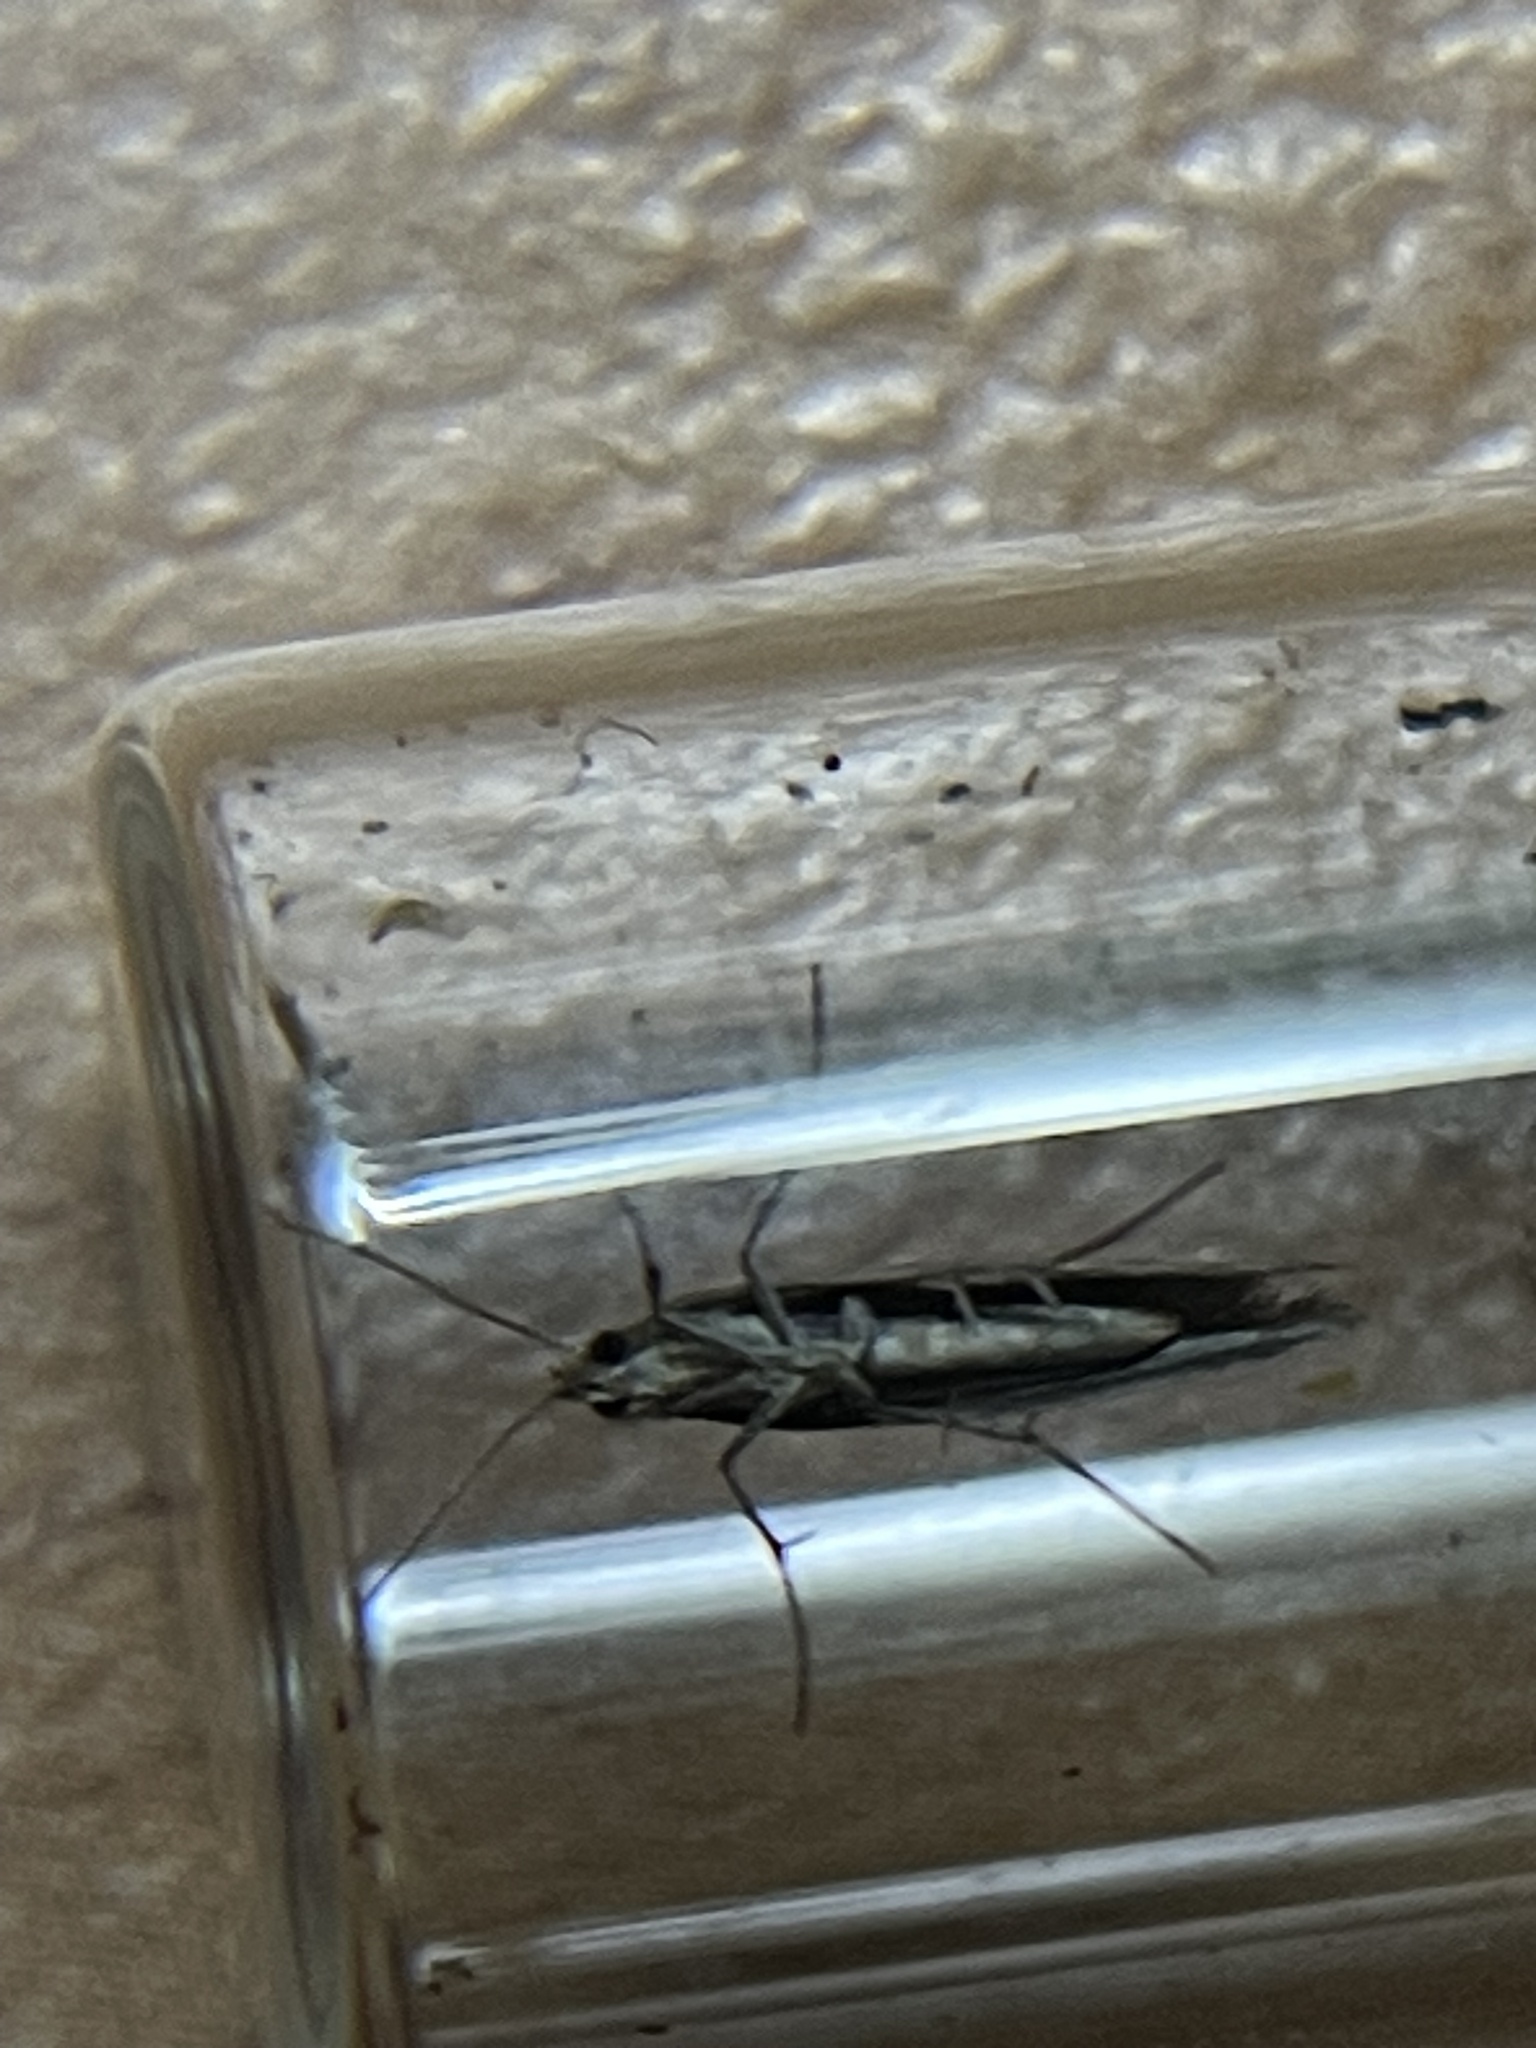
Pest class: diamondback_moth